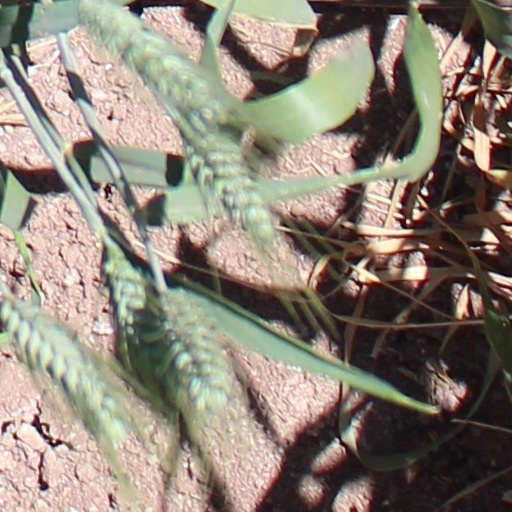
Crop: wheat